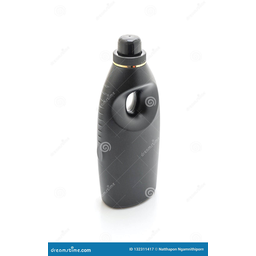
Label: plastic